Ancient Africa

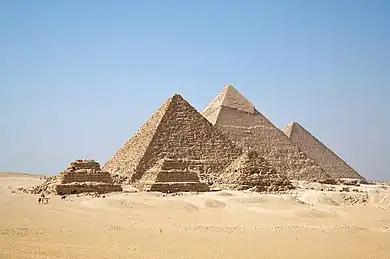
The pyramids of Giza, symbols of the civilization of ancient Egypt

Later consolidation of the chiefdoms into broader political entities began to occur in Upper and Lower Egypt, culminating into the unification of Egypt into one political entity by Narmer (Menes) in 3,100 BC. Instead of being viewed as a sacral chief, he became a divine king. The henotheism, or worship of a single god within a polytheistic system, practiced in the sacral chiefdoms along Upper and Lower Egypt, became the polytheistic Ancient Egyptian religion. Bureaucracies became more centralized under the pharaohs, run by viziers, governors, tax collectors, generals, artists, and technicians. They engaged in tax collecting, organizing of labor for major public works, and building irrigation systems, pyramids, temples, and canals. During the Fourth Dynasty (2,620–2,480 BC), long-distance trade was developed, with the Levant for timber, with Nubia for gold and skins, with Punt for frankincense, and also with the western Libyan territories. For most of the Old Kingdom, Egypt developed her fundamental systems, institutions and culture, always through the central bureaucracy and by the divinity of the Pharaoh.